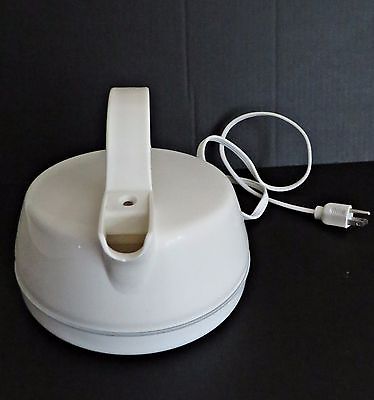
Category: kettle